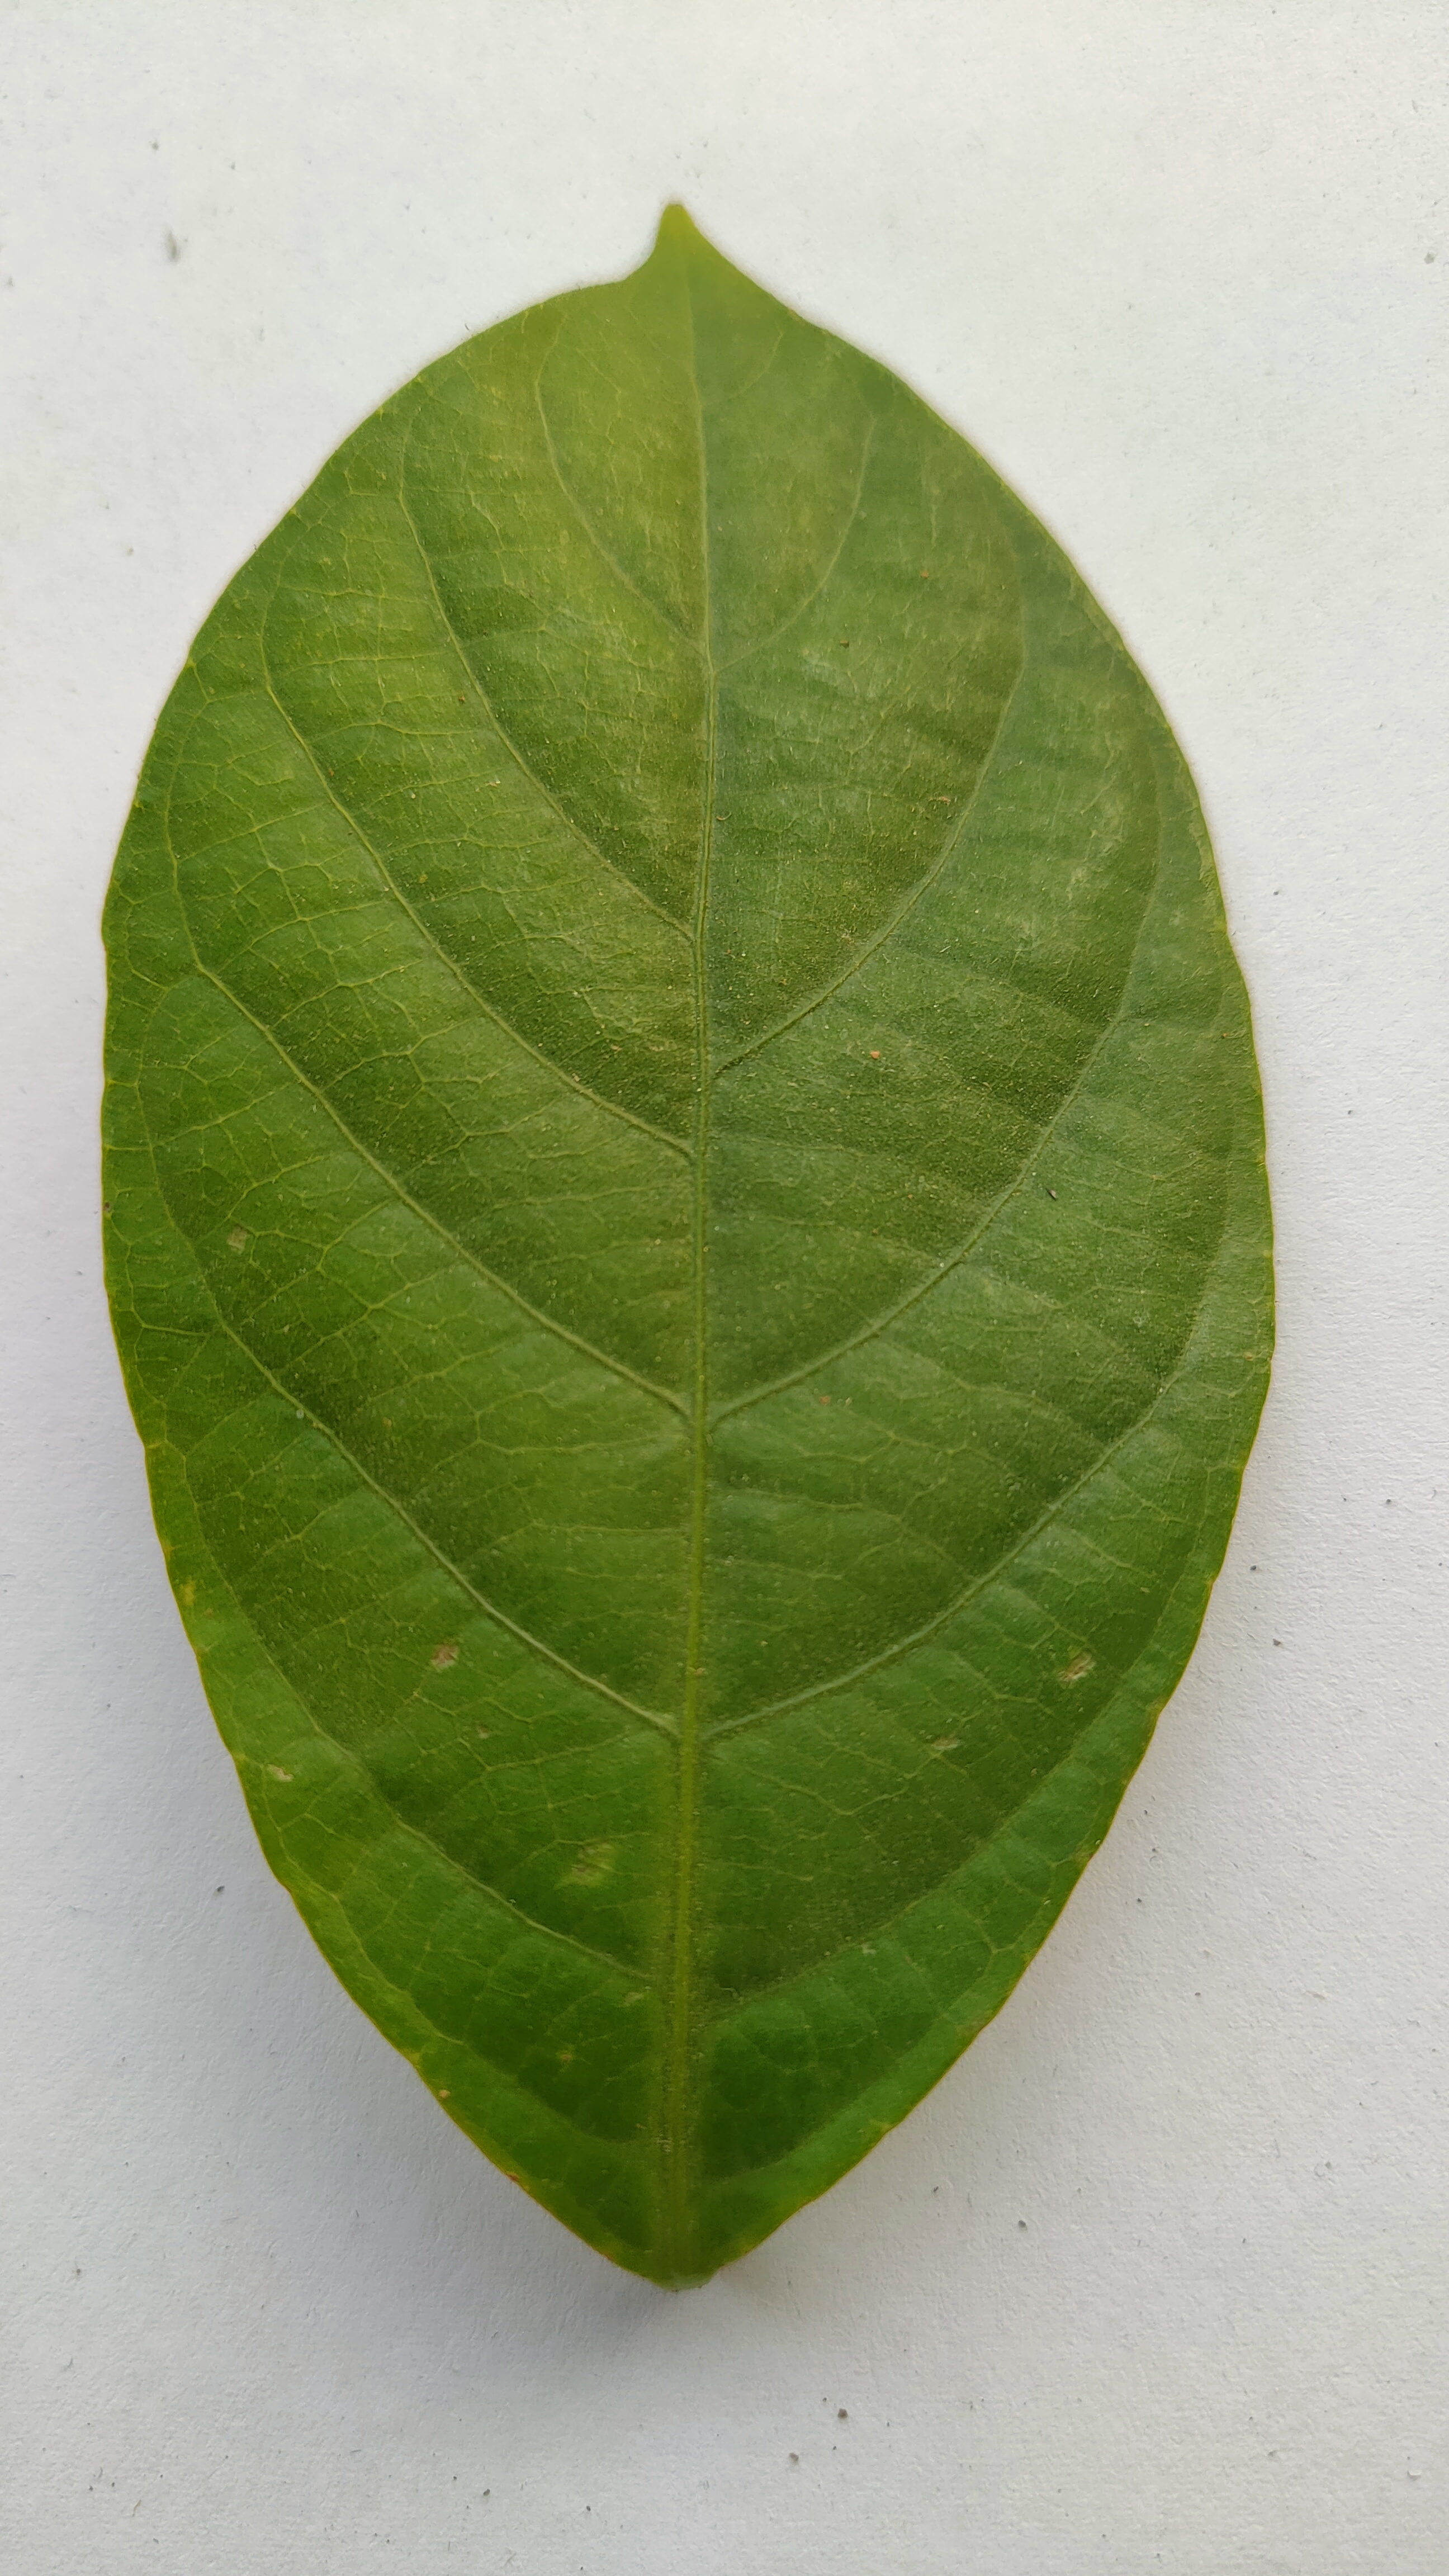
Leaf variety: Lotkon